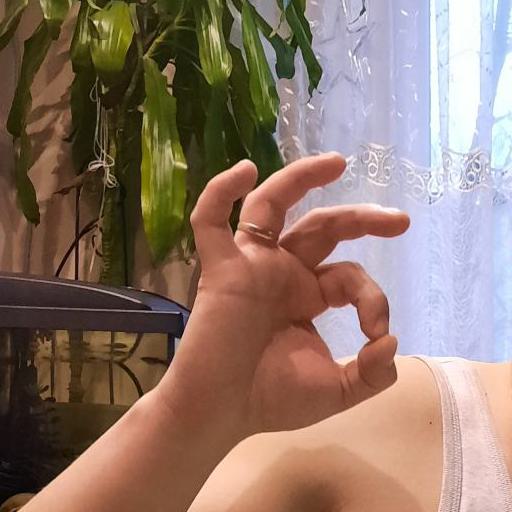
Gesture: ok